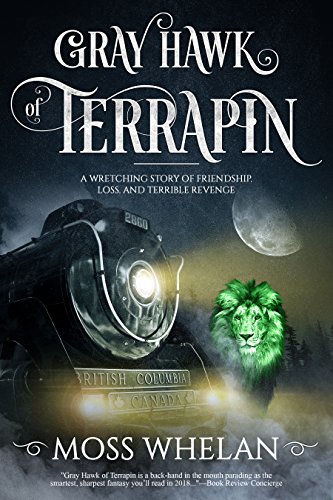
Gray Hawk of Terrapin
Category: Buy a Kindle
Review Gray Hawk of Terrapin is a backhand in the mouth parading as the smartest, sharpest fantasy you ll read in 2018, twisting the true-life horrors inflicted on a family and beast in the name of justice and selling us cheap trinkets into a wrenching story of friendship, loss, and terrible revenge. --Book Review Concierge"Sometimes, our imaginations can literally carry us away. Such is the case in Moss Whelan s Grey Hawk of Terrapin, where young Mool survives a dull life by talking to her imaginary friends, including a curious green lion named Inberl. But then her mother reveals that this humdrum, thin world is but a border to a place rich with color, ambition...and family. Mool takes readers through an amazing adventure of self-discovery, showing us that in any land, strange or thin, it is a family that gives us the power to soar above the darkness. Whelan has given young readers a heroine they can smile shyly with and befriend in their own imaginations, who will, just maybe, accompany them on the train of thought to a new adventure within." --Jean Lee author of Beauty's Price and Middler's Pride About the Author Moss, author of Gray Hawk of Terrapin, was born in Vancouver, BC in 1968. To overcome difficult situations at home, he began work on a fantasy world fueled by his love of Dungeons & Dragons and Doctor Who. In his 20s, he joined a garage band and operated an eco-friendly, non-wood / tree-free paper mill named The Green Man Paper Mill. In his 30s, after the turn of the century, he studied Creative Writing at Douglas College, Screenplay writing at VFS, and English Literature at SFU. In 2012, he made the orange logo on The Maynard online poetry magazine. After the publication of Gray Hawk of Terrapin, Moss went on to become a featured guest at VCON, a board member of SF Canada, and a chair of BCSFA.
Features: Gray Hawk of Terrapin is a heart-wrenching Y/A fantasy by Moss Whelan that introduces Melanie (Mool) Fraser.Ever since her father’s death, Mool has been talking with an imaginary green lion named Inberl. When Mool’s mysterious uncle gets sick, she and her mother take the train from Vancouver, Canada to the inner world of Terrapin, where Inberl is arrested because he’s looking for Gray Hawk. Springing into action, Mool sets out to rescue Inberl.Mool’s know-it-all cousin, Olga, helps track down family friend Parshmander who might know how to save Inberl. They corner Parshmander at home, where they overhear mention of Gray Hawk, but the girls are captured and interrogated. Upon release, Mool feels success when she sees a secret map, finds a hidden bridge and crosses it with Olga. On the other side of the bridge, they find a secret city that keeps Terrapin at war. Prepare yourself for a wrenching journey laced with evil, chronicling histories of cruelty, kidnapping, and false imprisonment in search of meaning and justice.